Henriette Nielsen

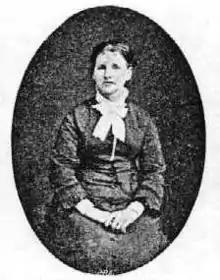
Henriette Nielsen

Birgitte Dorothea Henriette Nielsen, pen name Theodora, (23 January 1815 – 17 January 1900) was a Danish writer and playwright born in Strandgården, Vester Thorup, in the north of Jutland. Her "Slægtningene" (1849), presented in Copenhagen's Royal Danish Theatre, was particularly successful with its pre-vaudeville atmosphere, local costumes from Fanø and songs she had composed herself. It ran to 78 performances.